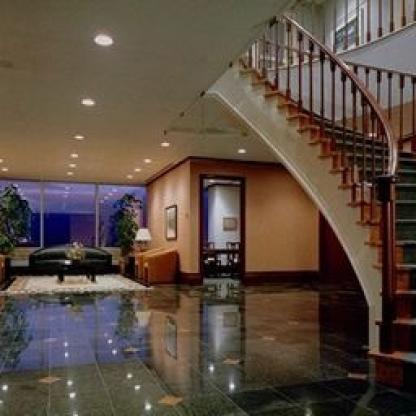
Scene: Indoor